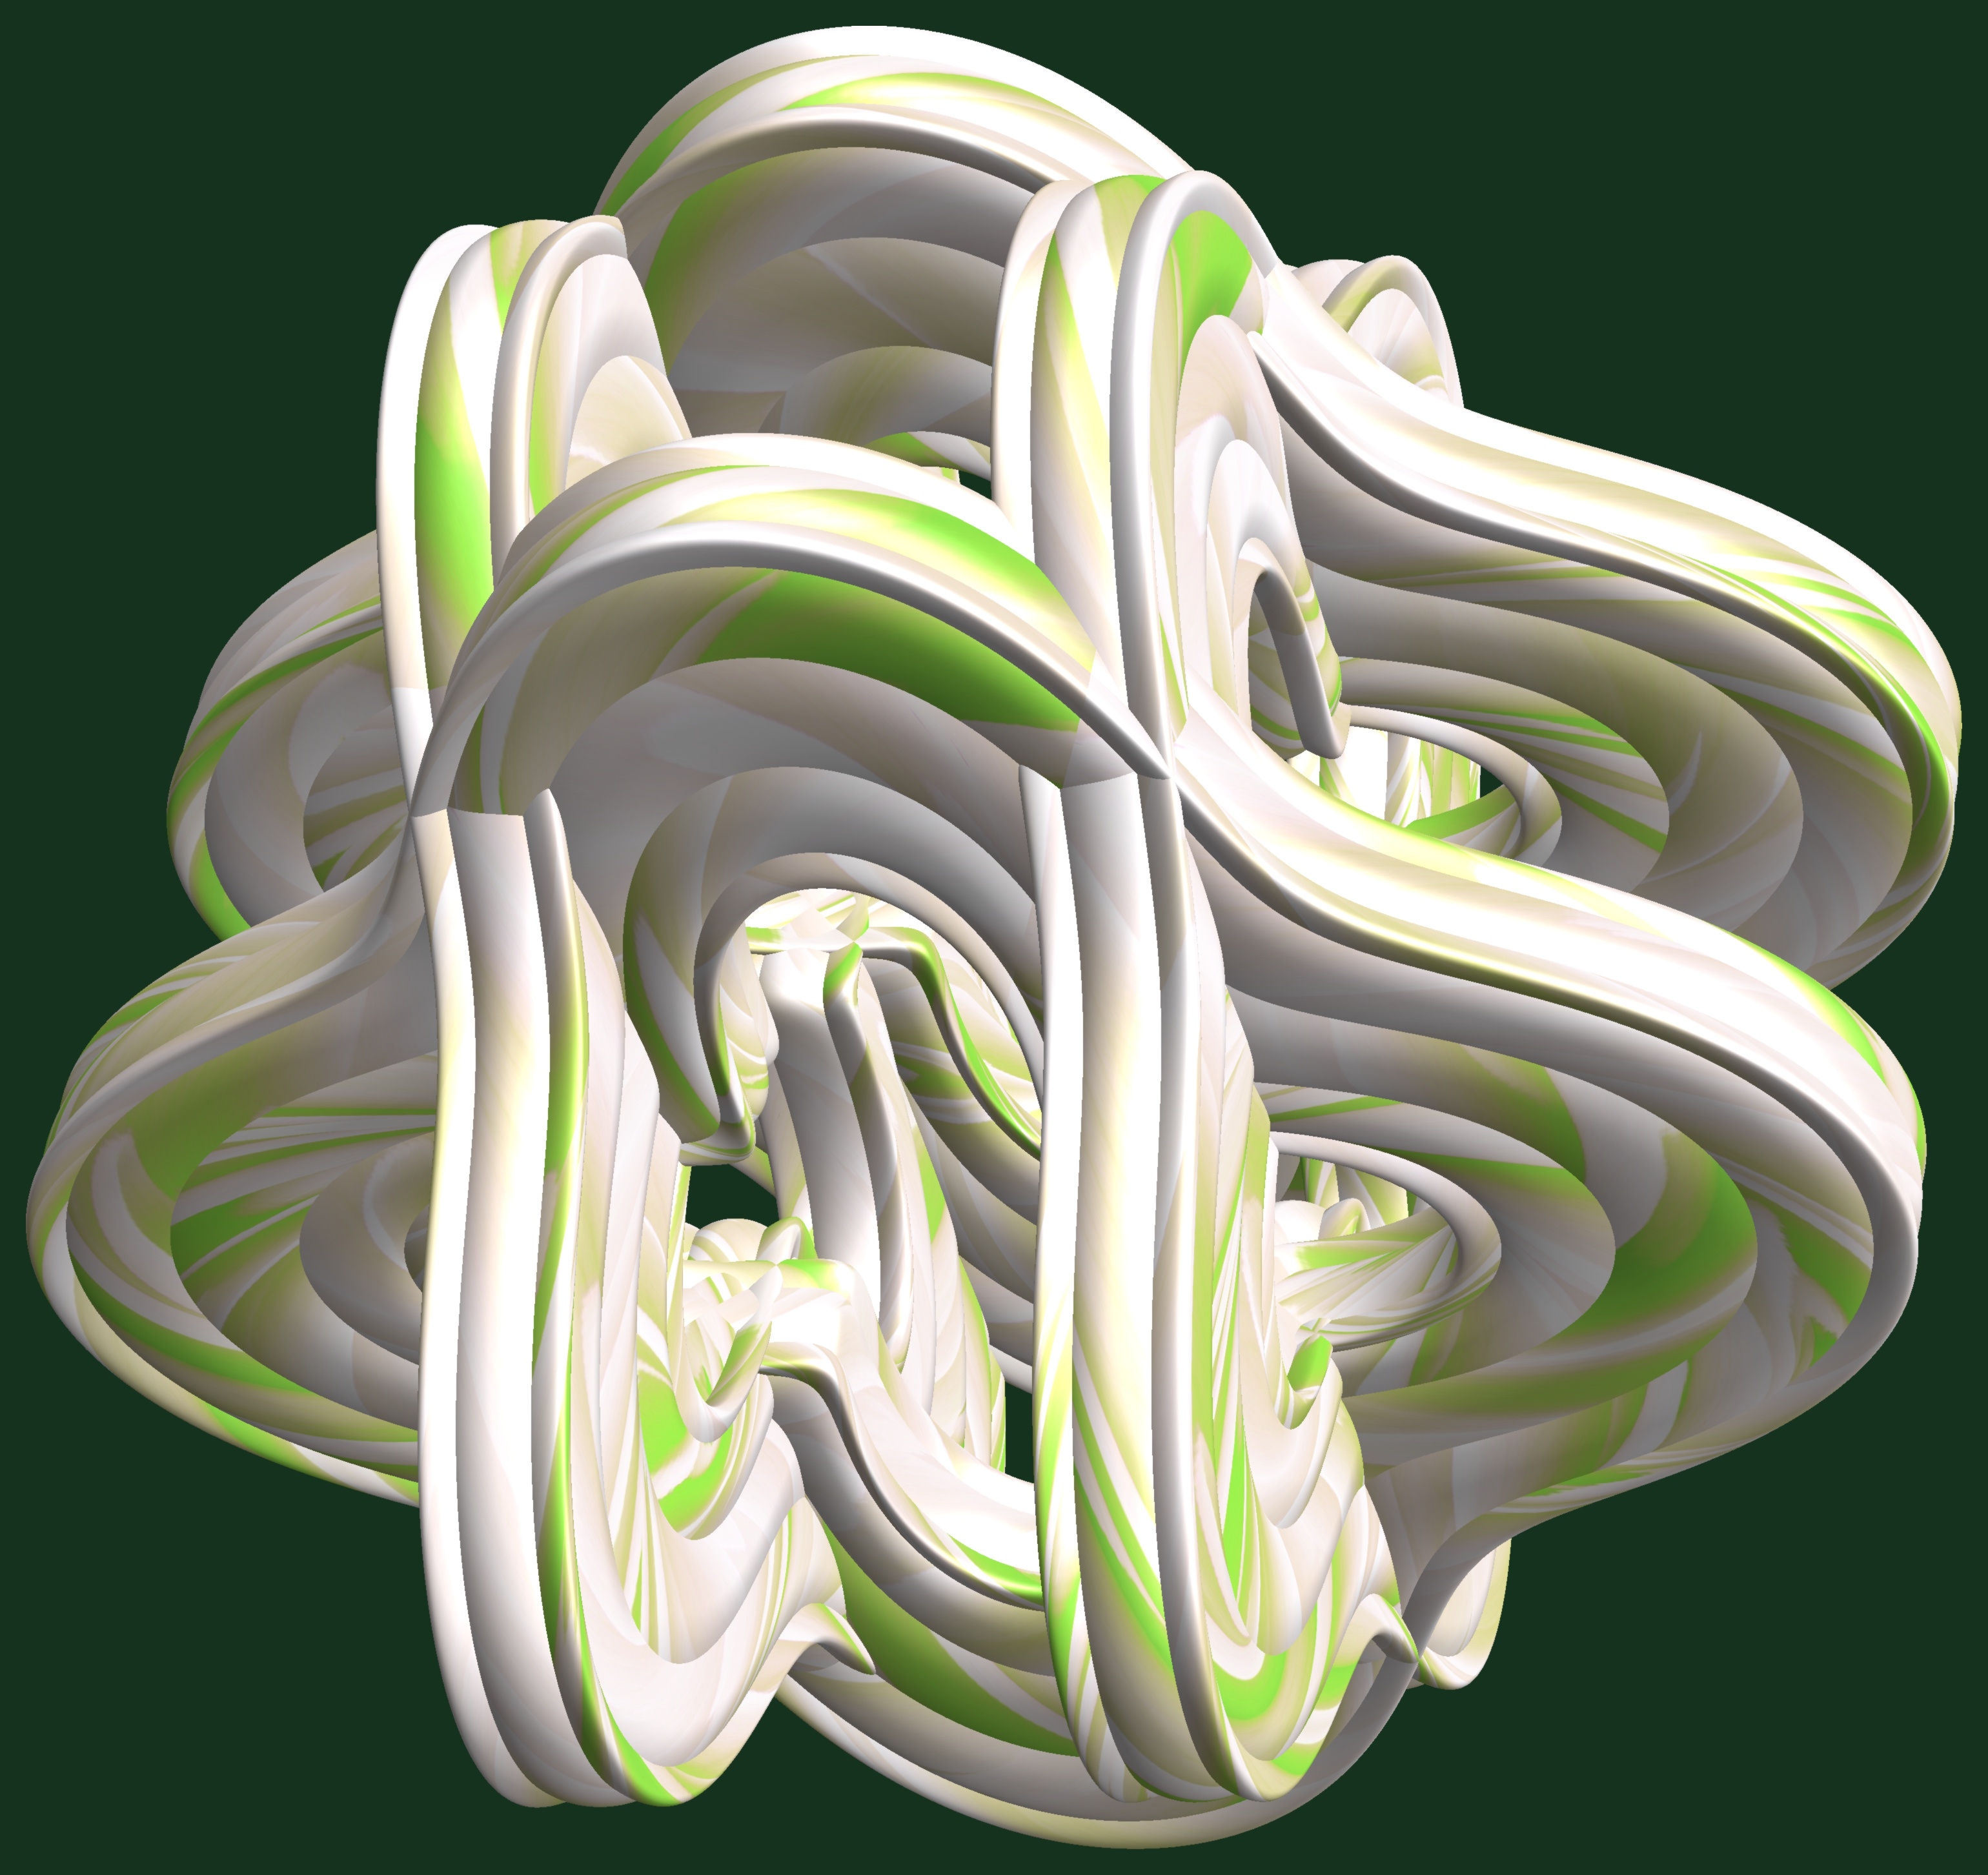
structure, texture, spiral, pattern, green, lighting, circle, jewellery, font, cool image, illustration, design, symmetry, 3d, graphic, torus, mathematica, cg, parametricplot3d, code, program, algorithm, abstruct, mapping